Virga

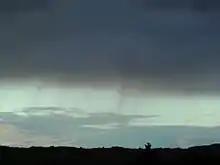
Nimbostratus virga

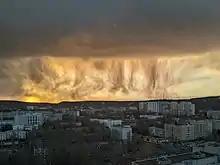
Virga during a sunset over Saratov in south-west Russia

A virga, also called a dry storm, is an observable streak or shaft of precipitation that evaporates or sublimates before reaching the ground. A shaft of precipitation that does not evaporate before reaching the ground is known in meteorology as a precipitation shaft. At high altitudes, precipitation falls mainly as ice crystals before melting and finally evaporating. This is often due to compressional heating, because air pressure increases closer to the ground. Virga is very common in deserts and temperate climates. In North America, it is commonly seen in the Western United States and the Canadian Prairies. It is also very common in the Middle East, Australia, and North Africa.